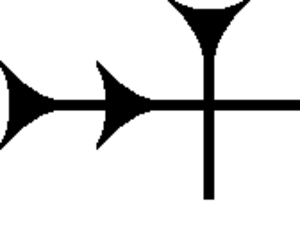
An, Anu, était considéré dans la mythologie mésopotamienne comme le dieu du ciel, de la végétation ainsi que de la pluie ; il était le père de tous les dieux. Il habitait un royaume dans les cieux ; on disait de lui qu'il avait le pouvoir de juger tous les criminels. Il était notamment le père d'Enlil et d'Enki. Il est donc l'ancêtre, la source et le garant du pouvoir.